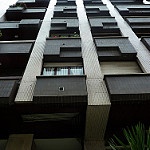
Scene: Outdoor